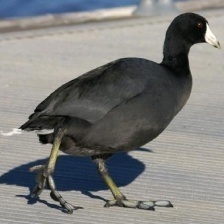
Species: AMERICAN COOT
Scientific name: FULICA AMERICANA